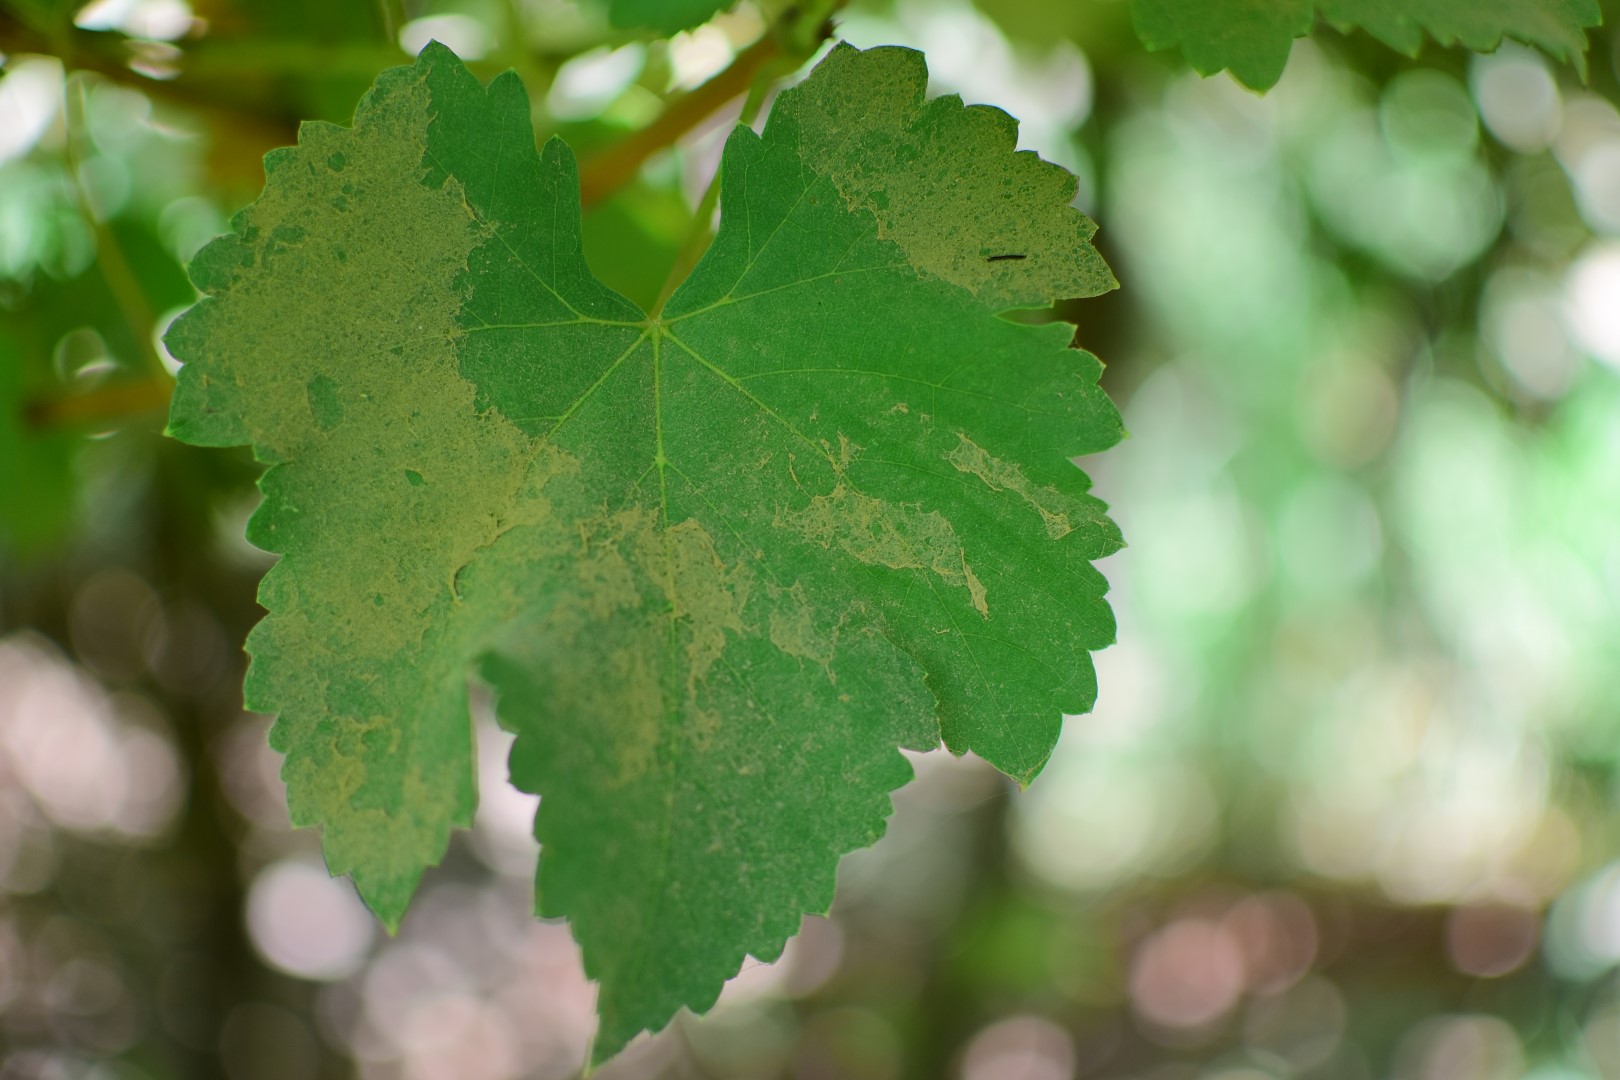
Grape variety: Frinsi